Friedrich Meinecke (sculptor)

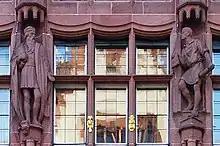
Gutenberg Group

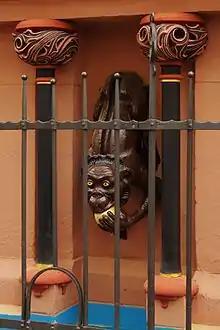
Monkey Fountain

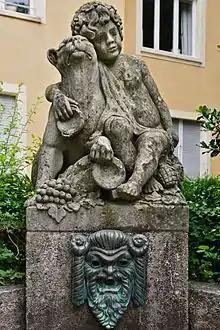
Bacchus Fountain

Friedrich Meinecke (20 May 1873 – 25 July 1913) was a German sculptor. Born in Winsen, Lower Saxony, he worked as in Freiburg im Breisgau, Baden-Württemberg.